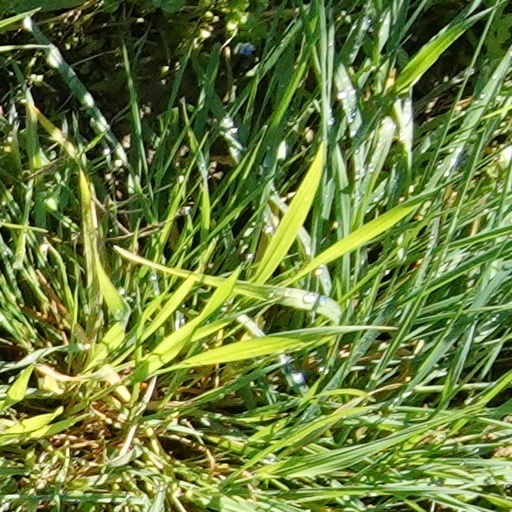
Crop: wheat